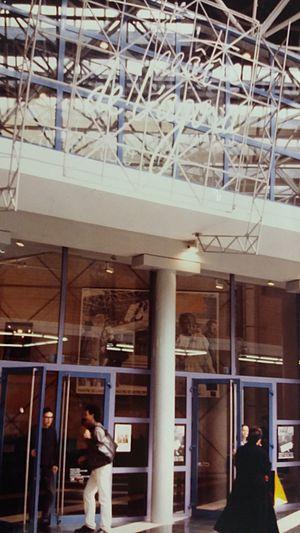
entrée du Théâtre de l'Agora en 1990
Évry est une ancienne commune française située à vingt-six kilomètres au sud-est de Paris.